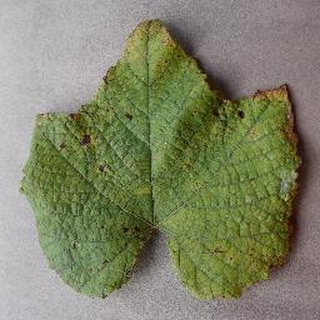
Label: grape_leaf_blight